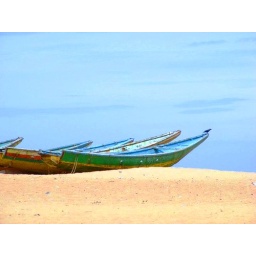
Sea becomes its Bride, and the sand settles under the blue sky.